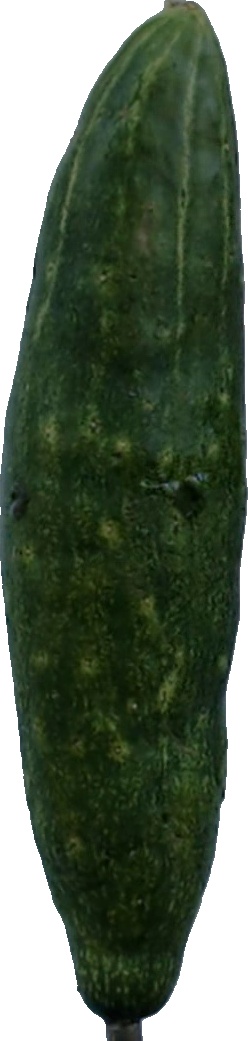
Label: cucumber_3